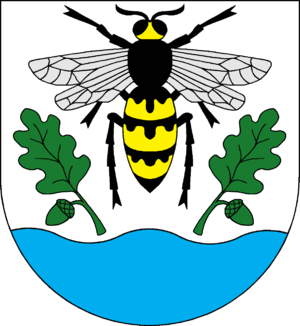
Srch est une commune du district de Pardubice, dans la région de Pardubice, en République tchèque. Sa population s'élevait à 1 588 habitants en 2017.